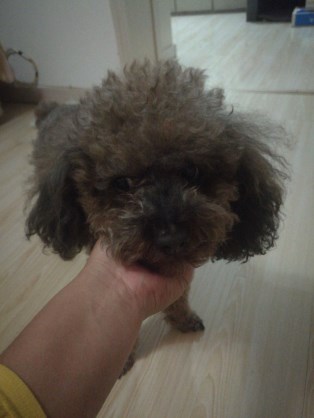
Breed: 7449-n000128-teddy